Alexander McCabe

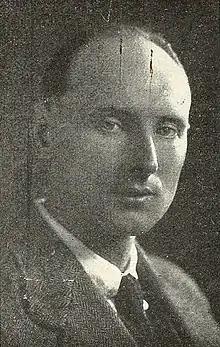
McCabe 1922

Alexander McCabe ( 5 June 1886 – 31 May 1972) was an Irish Sinn Féin (later Cumann na nGaedheal) politician.